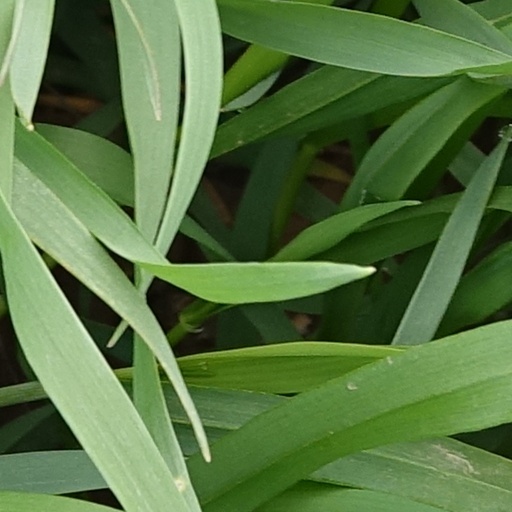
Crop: wheat